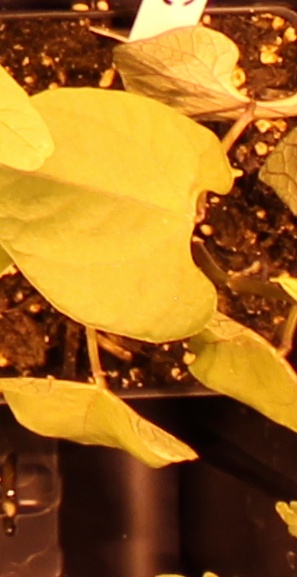
Label: Blackbean